Cyclone Harold

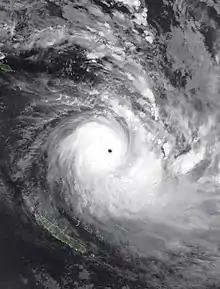
Cyclone Harold shortly after peak intensity shortly after crossing Pentecost Island in Vanuatu on April 6

Severe Tropical Cyclone Harold was a very powerful tropical cyclone which caused widespread destruction in the Solomon Islands, Vanuatu, Fiji, and Tonga during April 2020. It was the first Category 5 tropical cyclone in 2020. The seventh named storm of the 2019–20 Australian region cyclone season, eighth named storm, and fourth severe tropical cyclone of the 2019–20 South Pacific cyclone season, Harold was first noted as a developing tropical low within a trough of low pressure during April 1, while it was located to the east of Papua New Guinea. Over the next day, the system moved south-eastwards over the Solomon Sea, before it was classified as a tropical cyclone and named Harold by the Australian Bureau of Meteorology. The system moved into the Fiji Meteorological Service's area of responsibility on April 2 and began to explosively intensify by April 3, reaching Category 4 status by April 4 on both scales. The next day, it further strengthened into a Category 5 severe tropical cyclone, the highest rating on the Australian scale. It made landfall on Espiritu Santo on April 6 and the next day, strengthening to its peak intensity, attaining Category 5-equivalent intensity on the Saffir–Simpson scale before making landfall on Pentecost Island. Moving east, it weakened below Category 5 intensity on both scales over subsequent days. It regained Category 5 severe tropical cyclone status (on the Australian scale only) while passing south of Fiji, before weakening and becoming extratropical on April 9.